Freehold Township, New Jersey

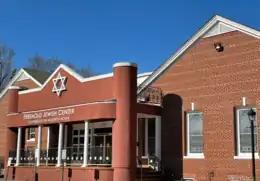
The Freehold Jewish Center serves the rapidly growing Jewish population in the Freehold vicinity.

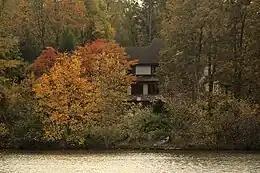
Modern home located along Lake Topanemus

The 2010 United States census counted 36,184 people, 12,577 households, and 9,382 families in the township. The population density was 939.8 per square mile (362.9/km). There were 13,140 housing units at an average density of 341.3 per square mile (131.8/km). The racial makeup was 84.32% (30,509) White, 5.34% (1,931) Black or African American, 0.13% (47) Native American, 7.03% (2,544) Asian, 0.02% (7) Pacific Islander, 1.47% (531) from other races, and 1.70% (615) from two or more races. Hispanic or Latino of any race were 7.76% (2,808) of the population.